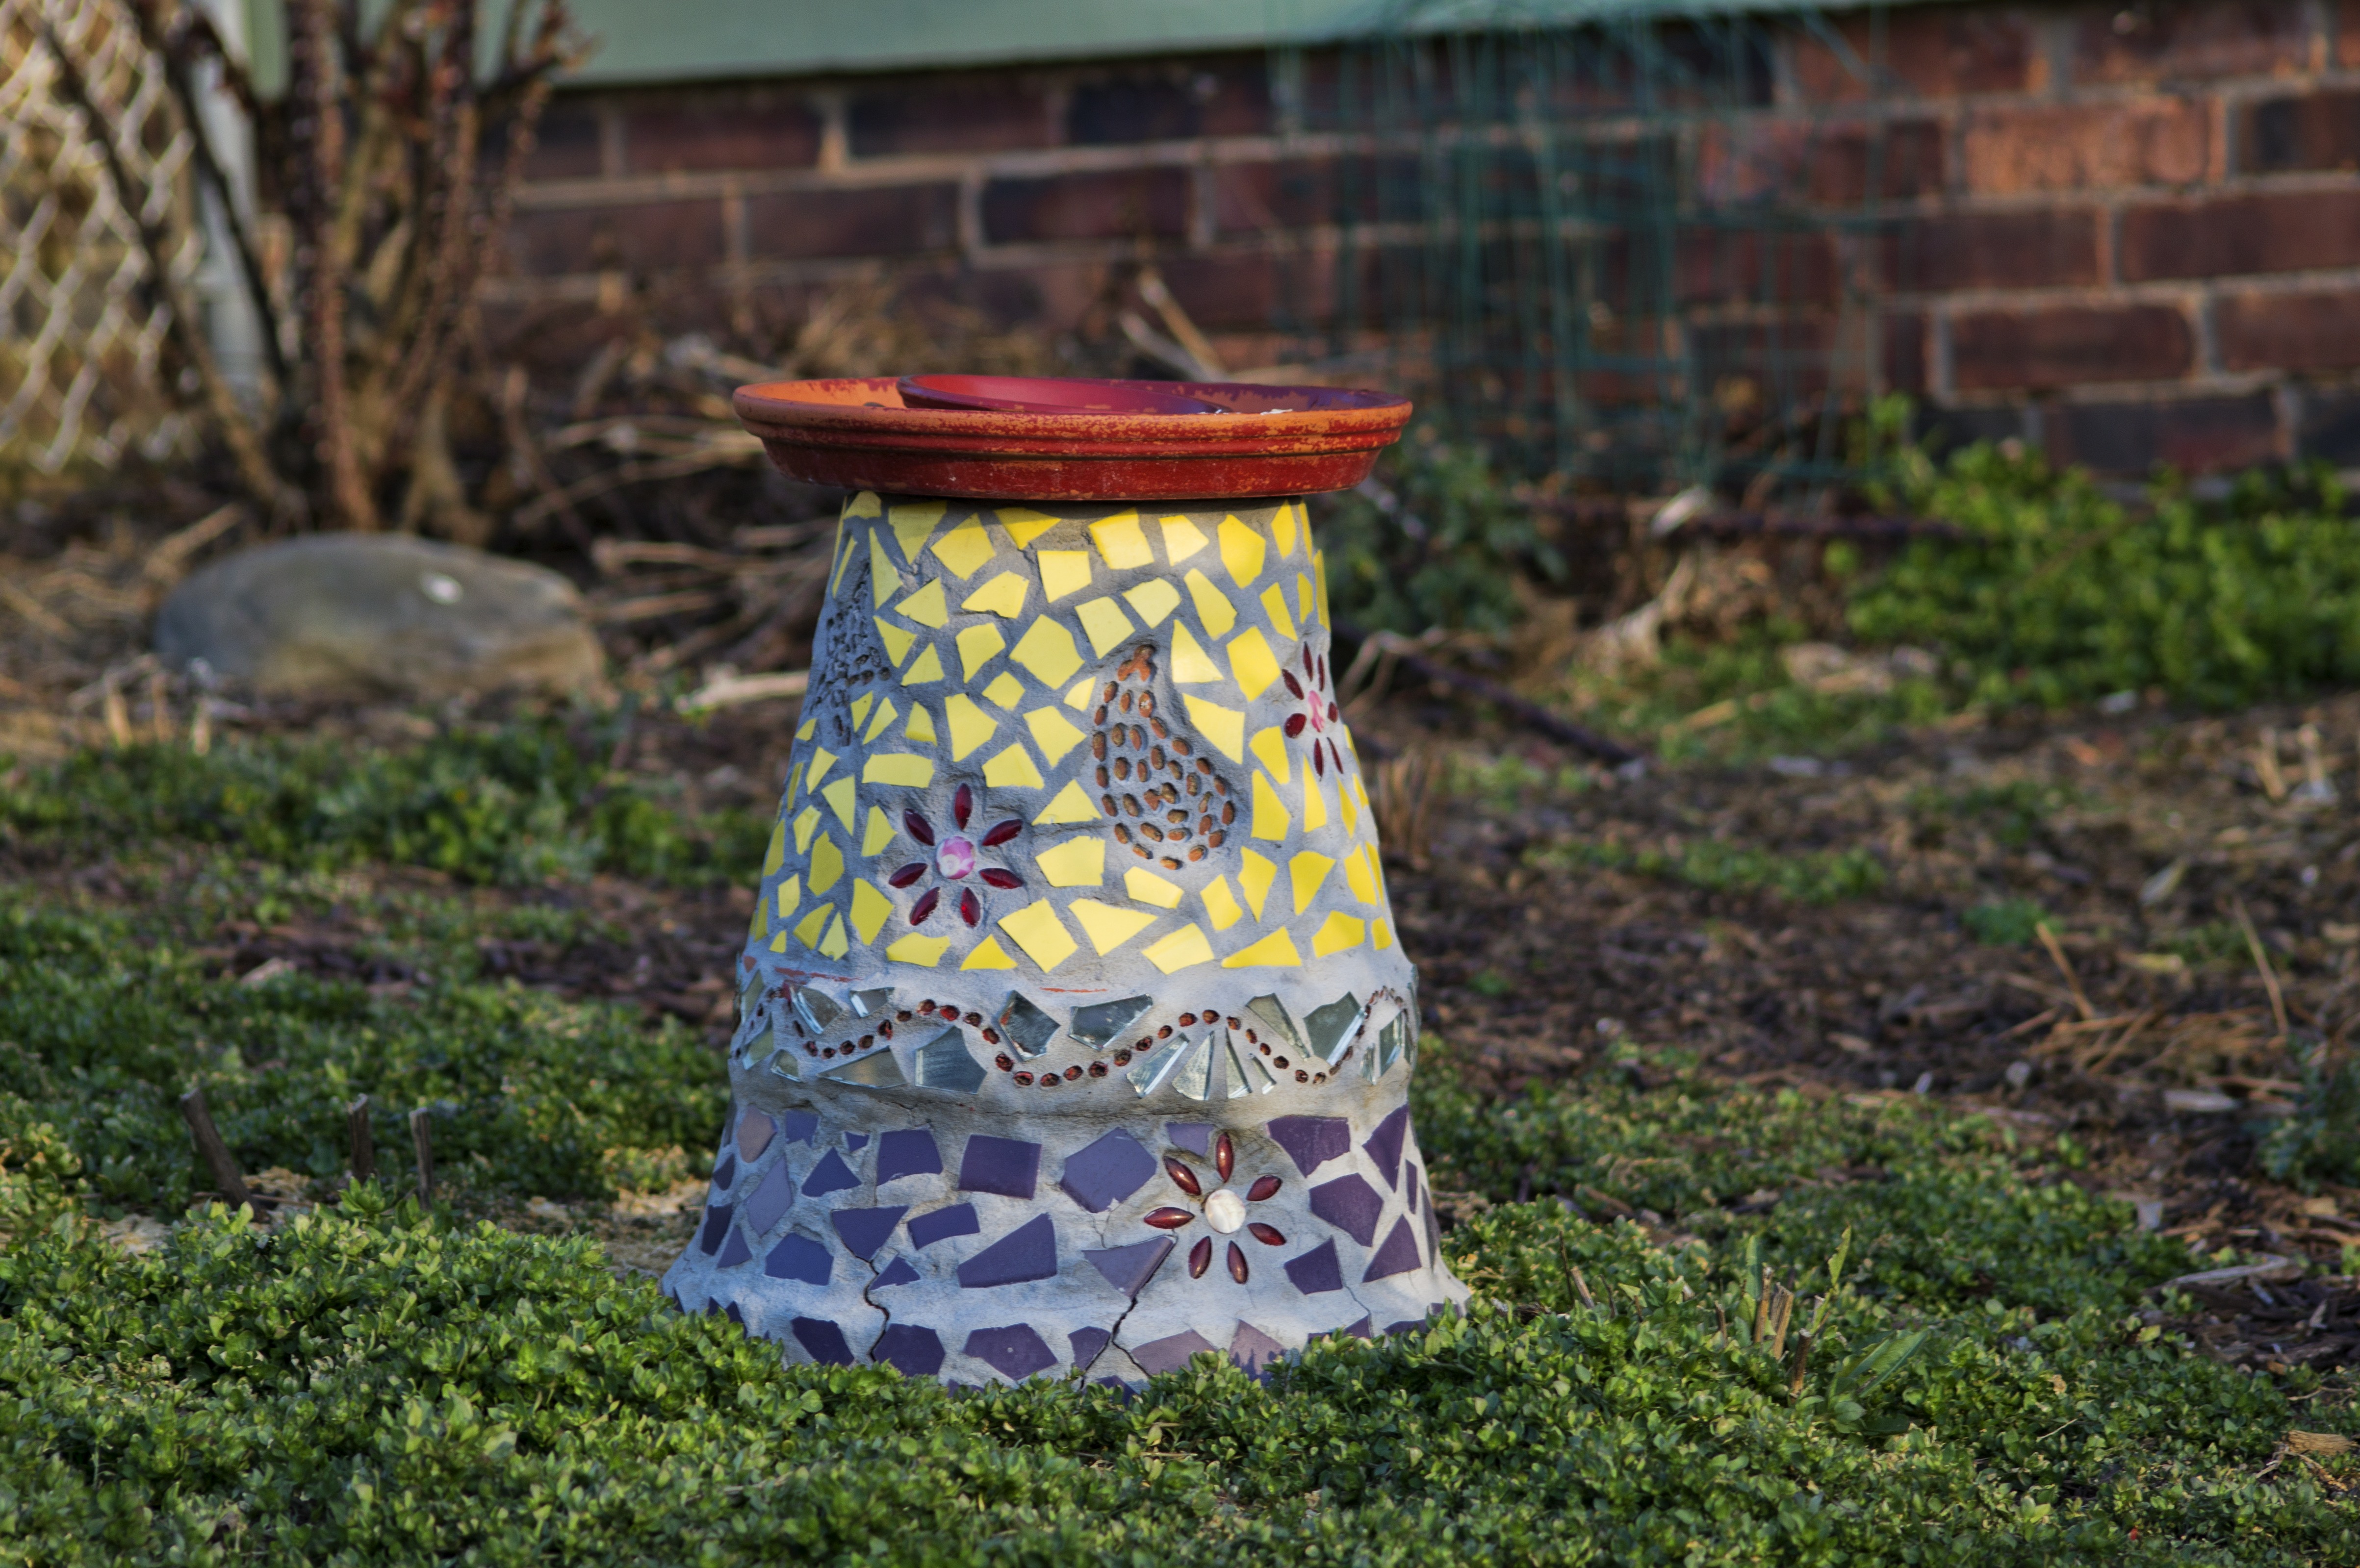
grass, lawn, decoration, green, backyard, garden, decor, concrete, bathe, decorative, bath, yard, bathing, birdbath, bird bath